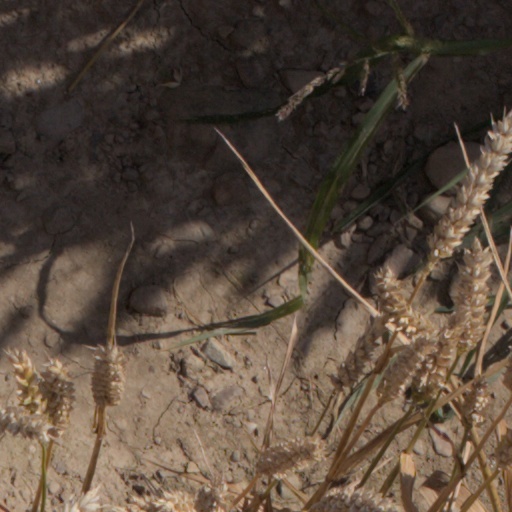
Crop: wheat